12-hour clock

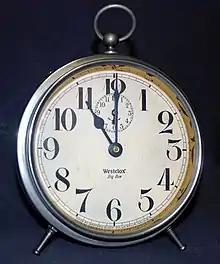
Typical analogue 12-hour clock

In several countries the 12-hour clock is the dominant written and spoken system of time, predominantly in nations that were part of the former British Empire, for example, the United Kingdom, Republic of Ireland, the United States, Canada (excluding Quebec), Australia, New Zealand, South Africa, India, Pakistan, and Bangladesh, and others follow this convention as well, such as Mexico and the former American colony of the Philippines. Even in those countries where the 12-hour clock is predominant, there are frequently contexts (such as science, medicine, the military or transport) in which the 24-hour clock is preferred. In most countries, however, the 24-hour clock is the standard system used, especially in writing. Some nations in Europe and Latin America use a combination of the two, preferring the 12-hour system in colloquial speech but using the 24-hour system in written form and in formal contexts.